Bamberg Cathedral

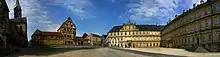
"Domplatz": Cathedral, "Alte Hofhaltung" and "Neue Residenz" (from left)

The cathedral square is also fronted by the Renaissance buildings of the ' and the Baroque ', the palaces of the bishops from the 15th century to 1602 and from 1602 to 1803, respectively.